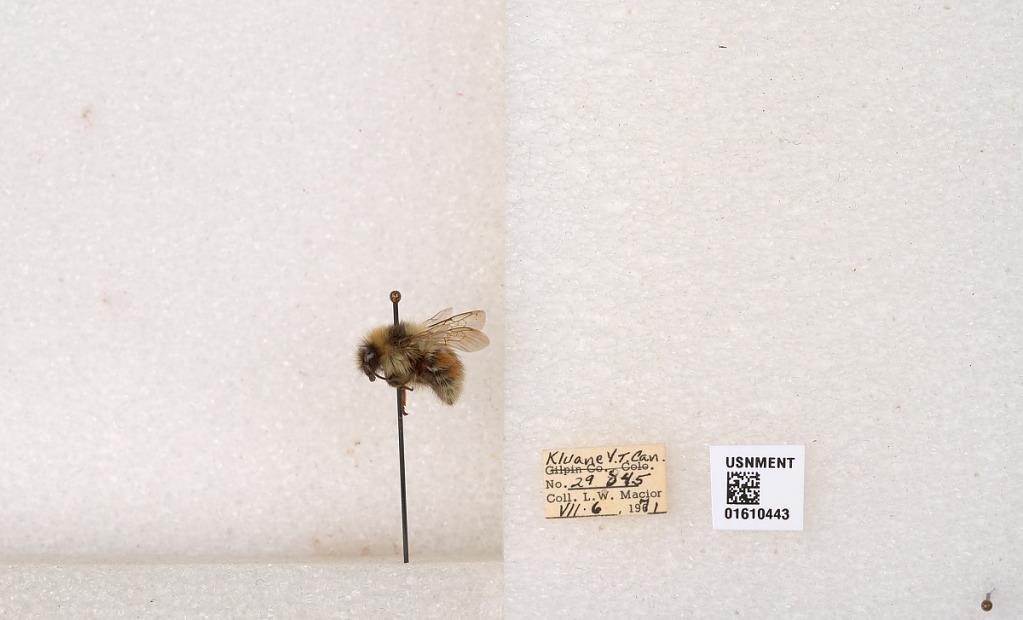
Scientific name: Bombus (Pyrobombus) sylvicola Kirby
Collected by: L. Macior
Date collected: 1971-7-6
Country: Canada
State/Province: Yukon Territory
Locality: Kluane National Park and Reserve
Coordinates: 60.7493, -139.504